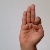
The image shows a hand gesture representing the letter 'F' in Indian Sign Language.